Badr al-Din Lu'lu'

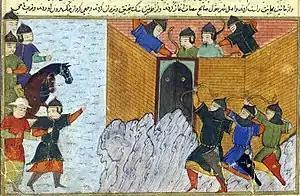
An Ilkhanid miniature depicting the Mongol siege of Mosul in 1261–63 from: (1430).

In 1234 Lu'lu' minted the first coins in his own name, mentioning obedience to the Abbasid Caliph al-Mustansir, and his Ayyubid overlords al-Kamil and al-Ashraf. Following his usurpation his new position as ruler of Mosul was recognised by the Abbasid Khalif, Al-Mustansir, who bestowed upon him the praise name "al-Malik al-Rahim" ("The Merciful King"). During his reign he sided with successive Ayyubid rulers in his disputes with other local princes. In 1237 Lu'Lu' was defeated in battle by the army of the former Khwarazmshah and his camp was thoroughly looted.